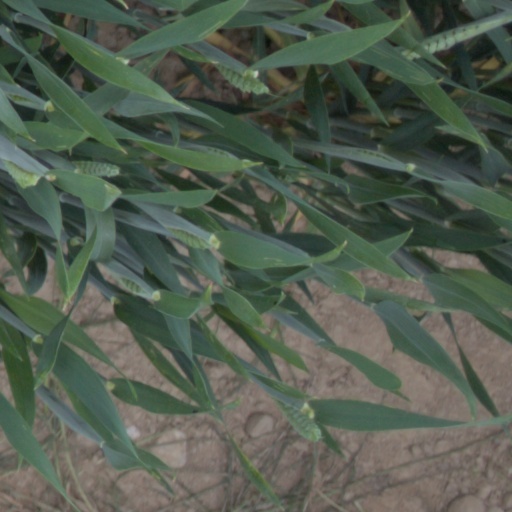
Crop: wheat